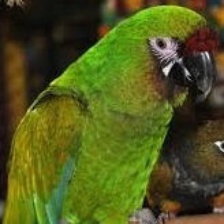
Species: MILITARY MACAW
Scientific name: ARA MILITARIS
ImageNet parent category: macaw